Hilda Ranscombe

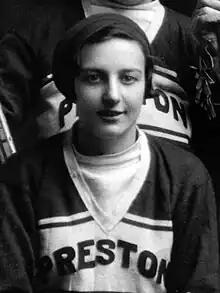
Ranscombe in a Preston Rivulettes team photo

Ranscombe became a standout right winger for the Preston Rivulettes due to her speed and stick handling abilities. She served as the Rivulettes team's captain for all ten seasons, and was credited as being the "heart and soul of the team". Teammate Ruth Dagel said that "Hilda took me under her wing, showing me some of the finer skills and how to be a professional both on and off the ice. She was our captain, and patiently and enthusiastically shared her knowledge and love of the sport". Ranscombe declined the spotlight for herself and said that "the whole team was the most valuable player".